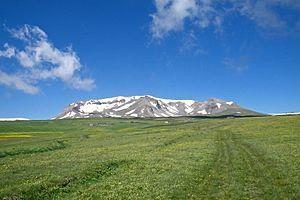
Le Spitaksar ou Spitakasar, est un volcan d'Arménie.